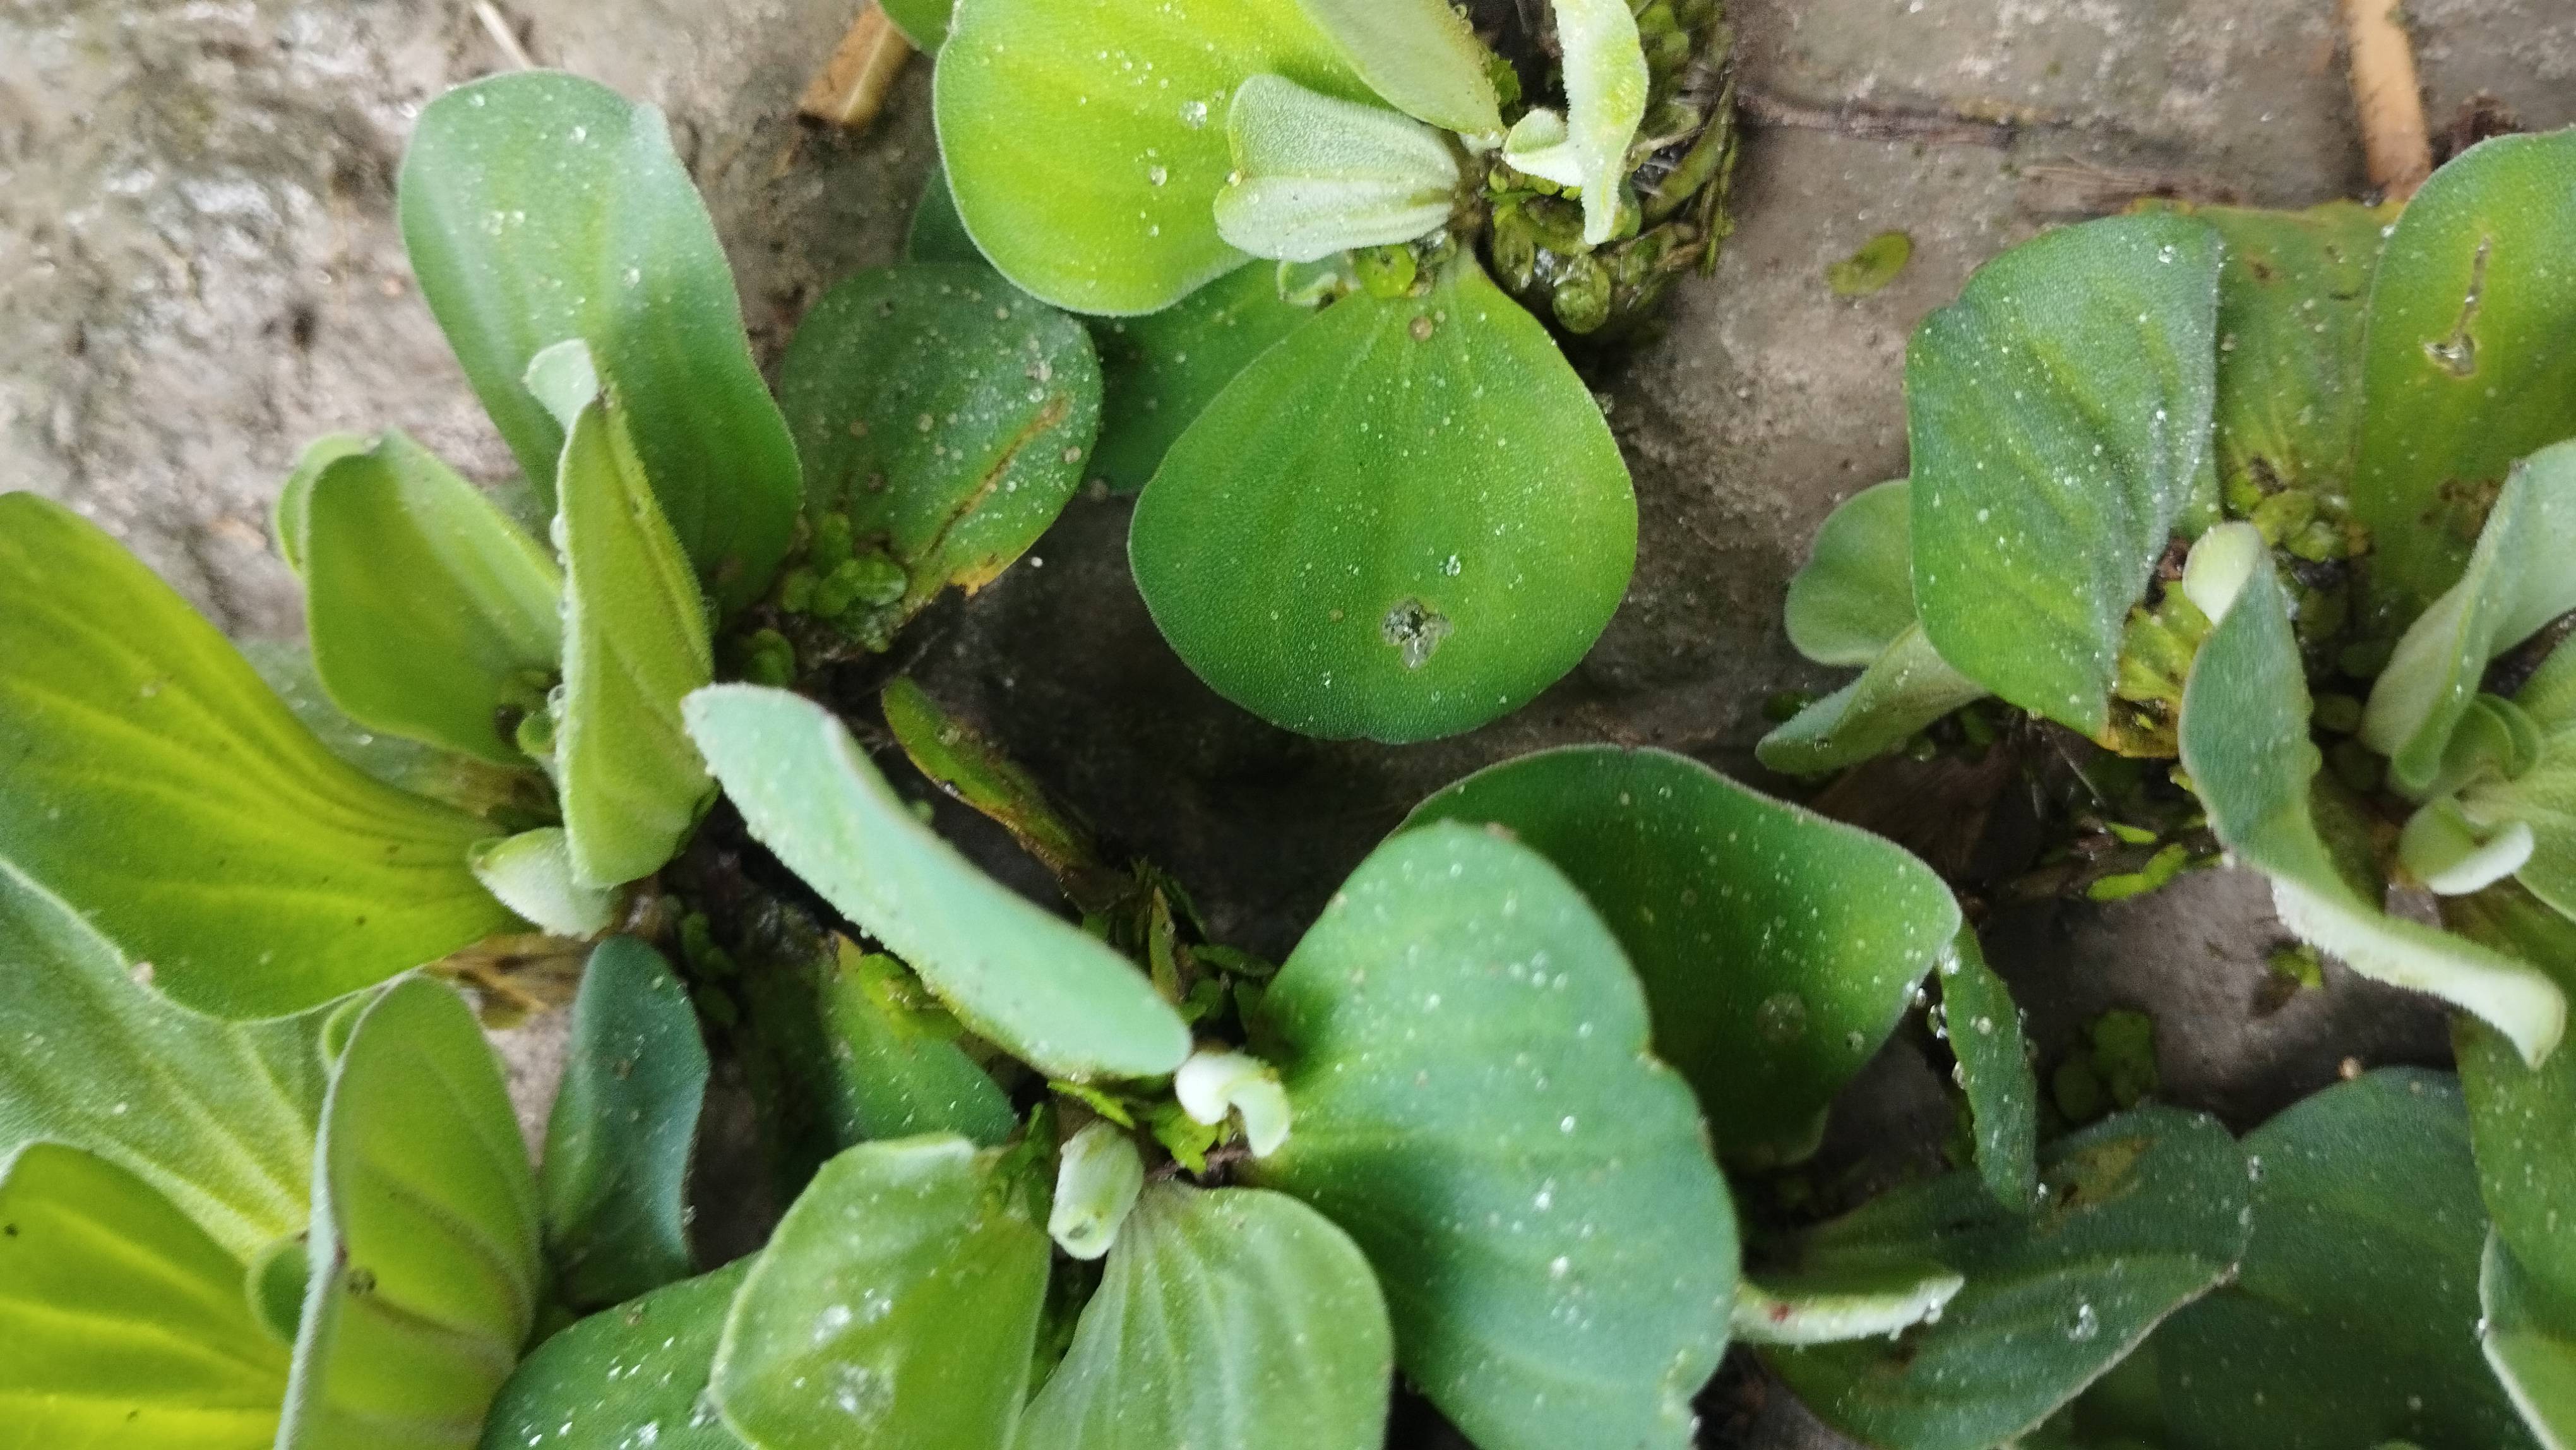
Species: Water Lettuce (Pistia stratiotes)